Stone, Staffordshire

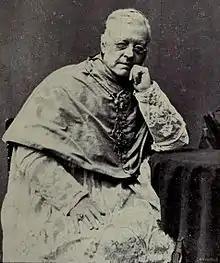
William Bernard Ullathorne, pre 1889

Stone Parish Church, dedicated to Saint Michael the Archangel, is at the south end of the town located on what used to be Stone Priory. It was commenced in 1753, and finished in 1758. The present clock dates from 1896.